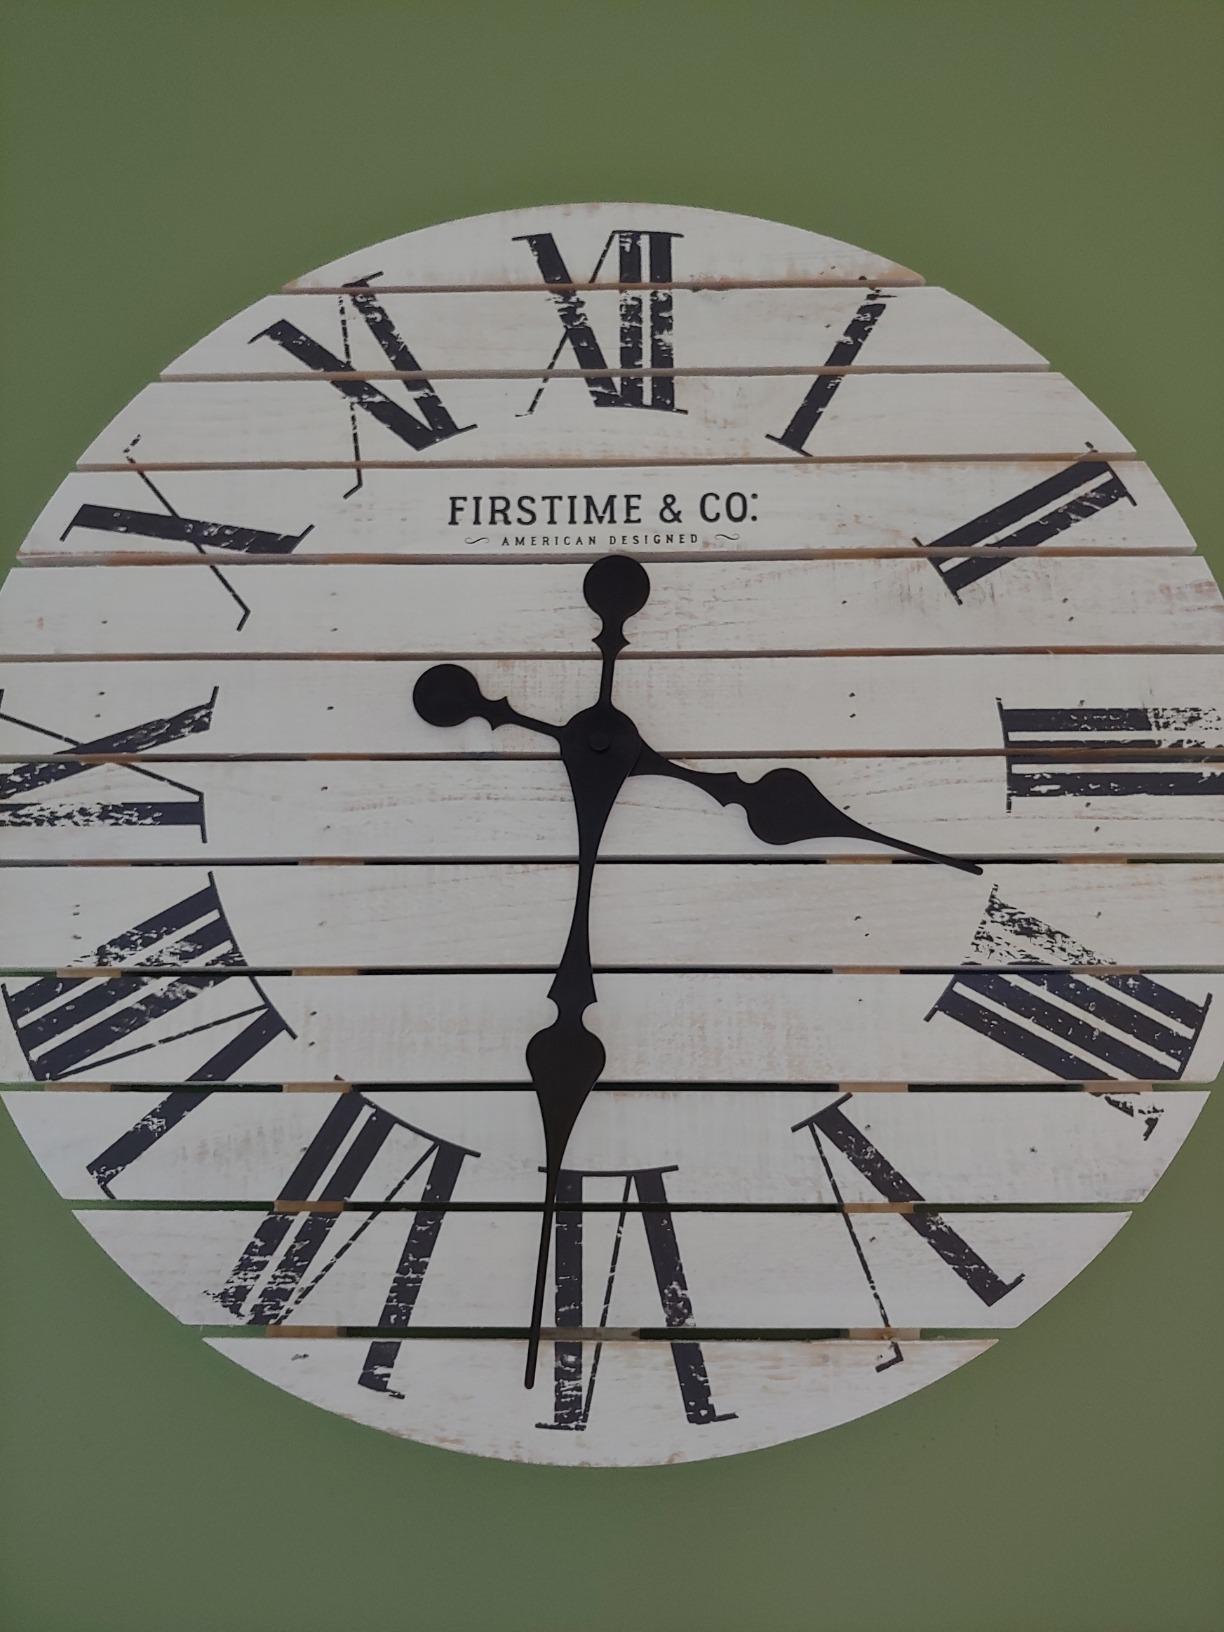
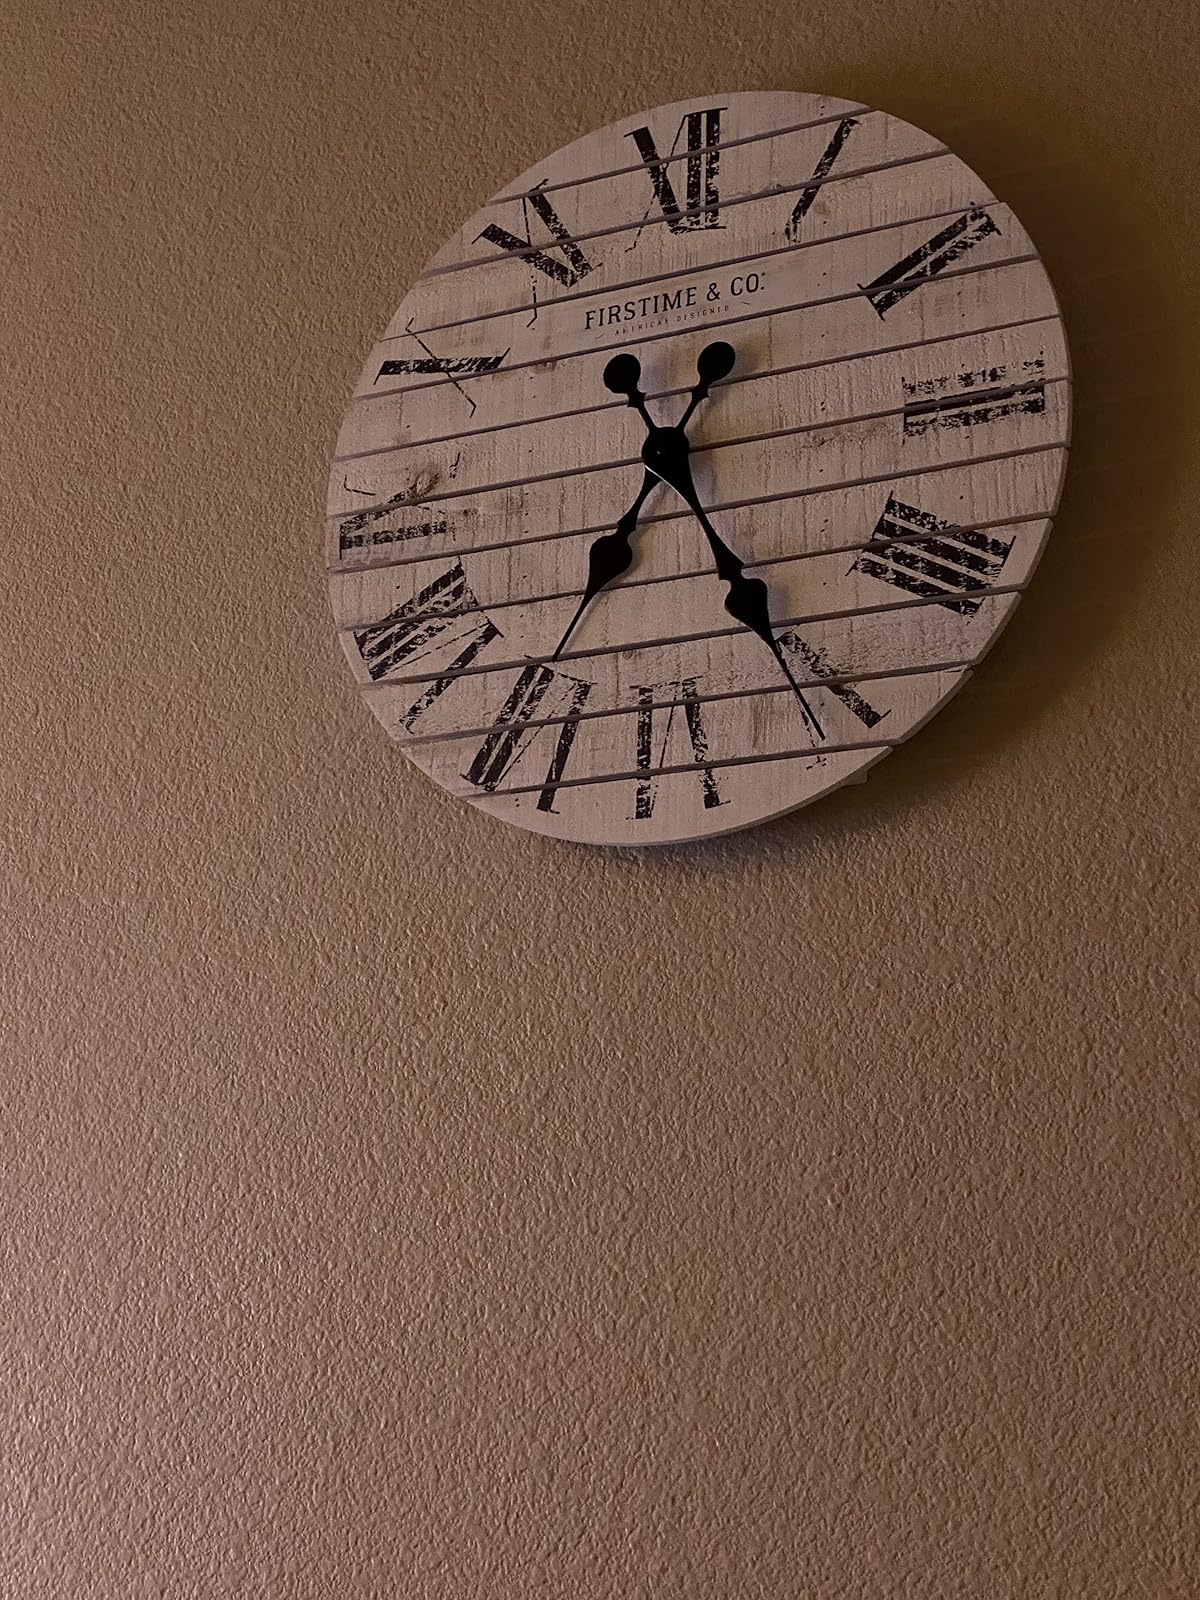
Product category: clock
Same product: yes